New Cross

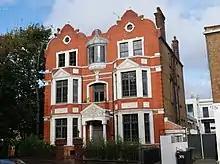
The Hatcham Liberal Club in New Cross, built circa 1880 and now Grade II listed

Hatcham tithes were paid to Bermondsey Abbey from 1173 until the dissolution of the monasteries. A series of individuals then held land locally before the manor was bought in the 17th century by the Haberdashers' Company, a wealthy livery company that was instrumental in the area's development in the 19th century. Telegraph Hill was for many years covered by market gardens also owned by the Worshipful Company of Haberdashers. Until the creation of the London County Council in 1889, the area was a part of the counties of Kent and Surrey.